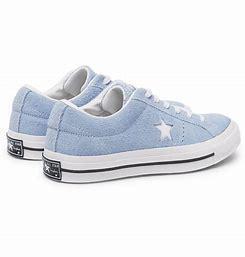
Brand: Converse
Model: One Star Ox